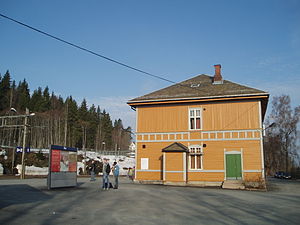
Roa Station
Roa Station er en jernbanestation på Gjøvikbanen, der ligger ved Roa i Oppland fylke i Norge. Stationen består af flere spor med to perroner og en stationsbygning i træ, der er opført efter tegninger af Paul Armin Due.